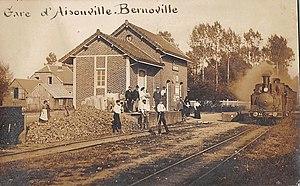
La gare d'Aisonville-Bernoville vers 1910.
Le chemin de fer de Guise au Catelet est une ancienne ligne de chemin de fer secondaire réalisé sous le régime des voies ferrées d'intérêt local et qui a relié ces deux villes du département de l'Aisne entre 1900 et 1951. La ligne est construite à l'écartement métrique.